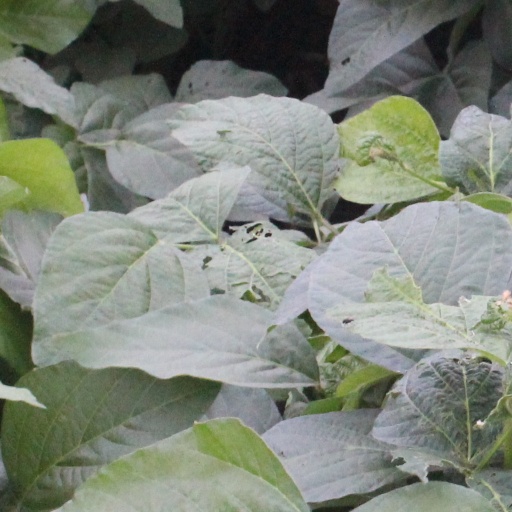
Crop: soybean